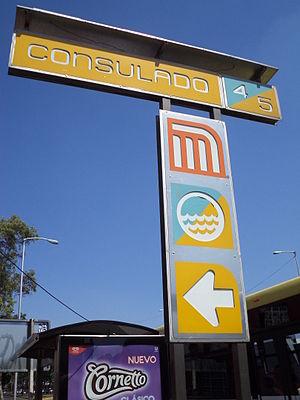
Consulado est une station de correspondance entre les lignes 4 et 5 du métro de Mexico. Il est situé au nord de Mexico sur le bord de Venustiano Carranza et Gustavo A. Madero.